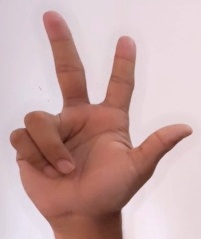
ASL sign: 3